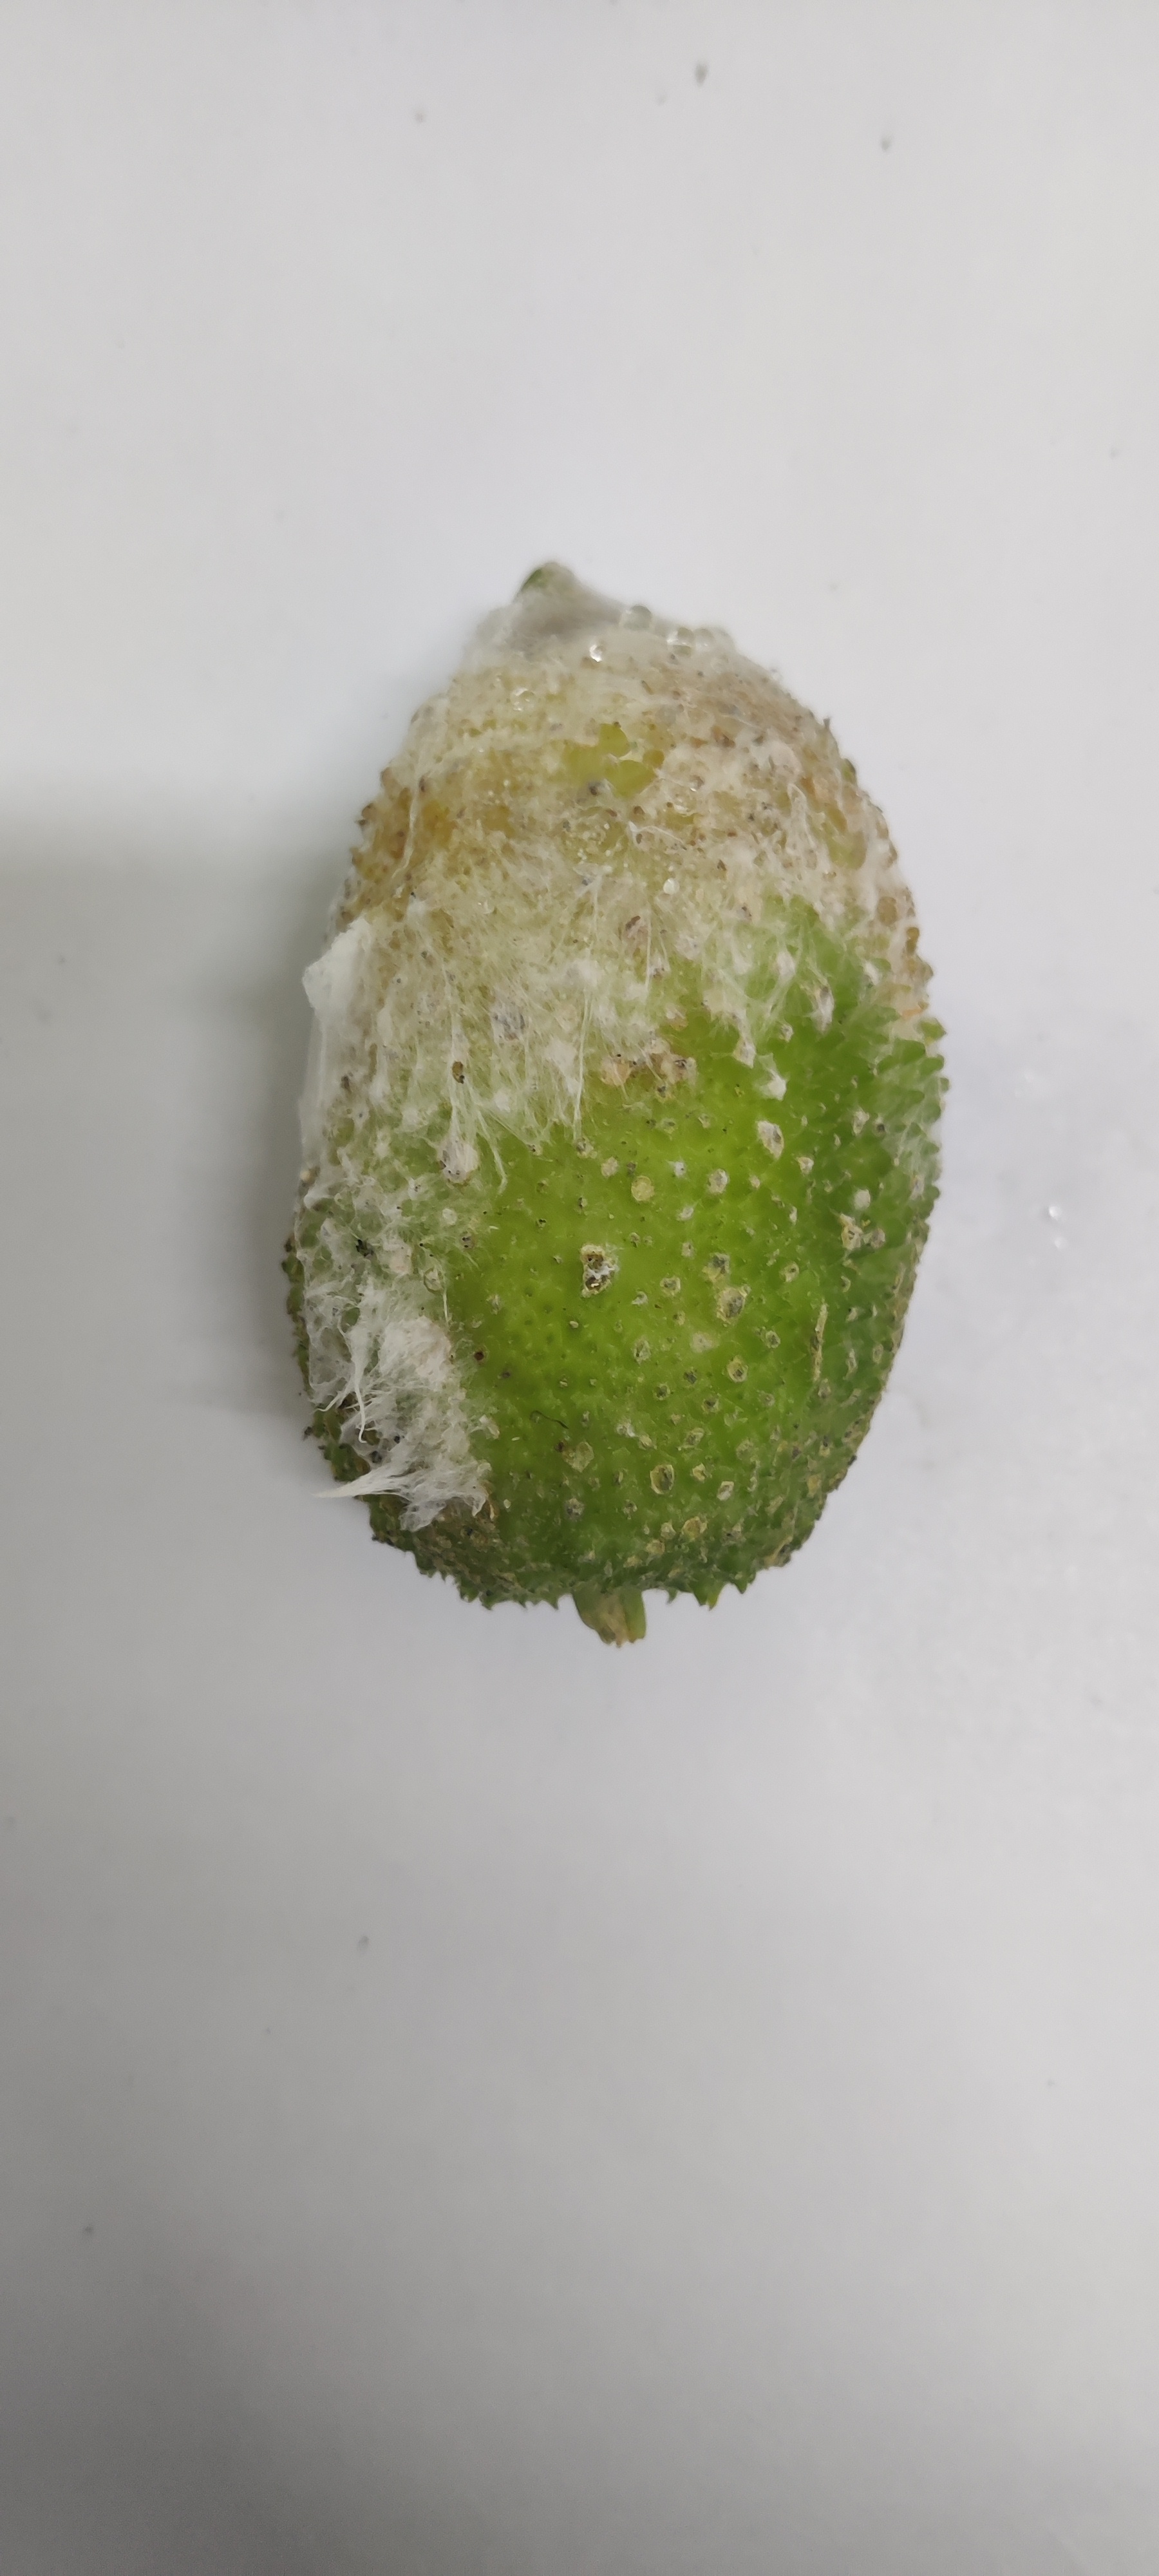
Crop: Spiny Gourd
Condition: Severely Damaged